List of Waterloo Battlefield locations

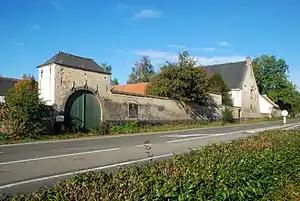

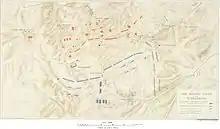
A map of the Battle of Waterloo with contours.

The Waterloo Battlefield is located in the municipalities of Braine-l'Alleud and Lasne and Waterloo, about south of Brussels, and about from the town of Waterloo. The ordering of the places in the list is north to south and west to east.